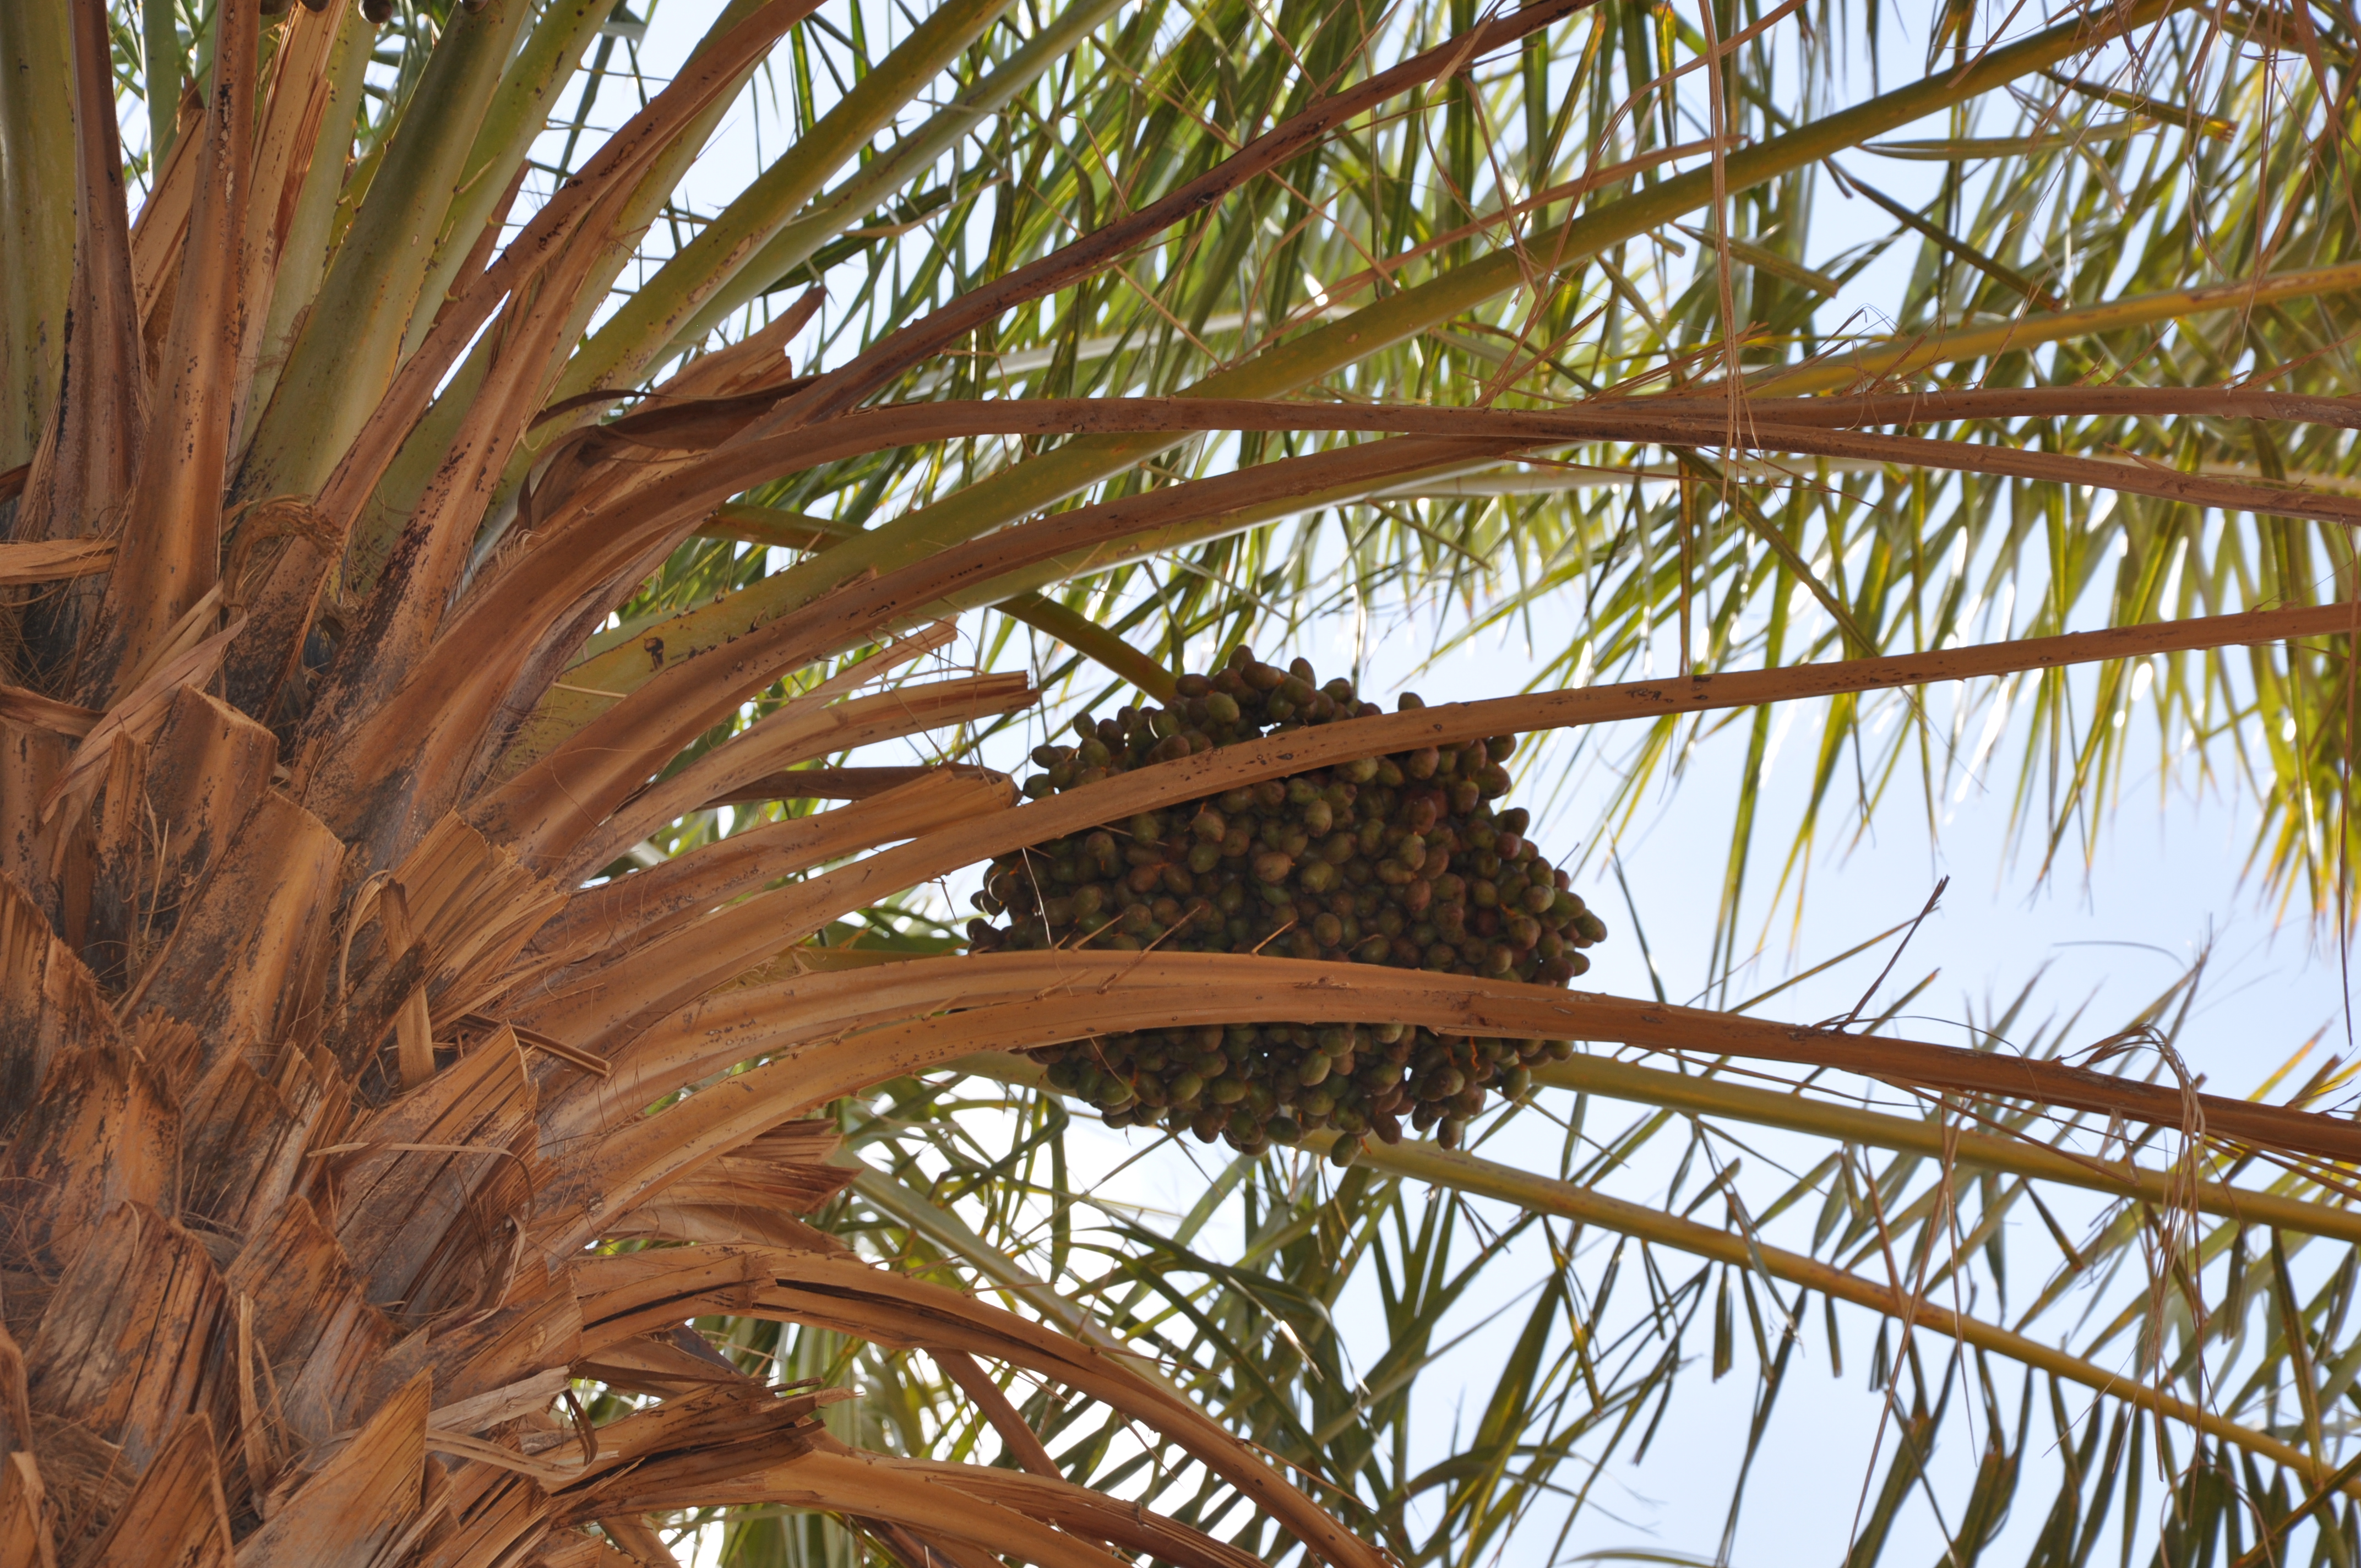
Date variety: bouisthami